Charles Norris-Newman

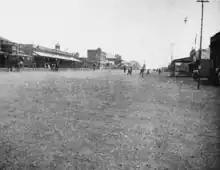
Bulawayo in 1905

Norris-Newman avoided death in the 22 January Battle of Isandlwana, in which the Centre Column's camp in Zululand was wiped out, as he had accompanied the 3rd NNC and Chelmsford on a reconnaissance expedition that morning. Norris-Newman returned with the reconnaissance party later that day. They bivouacked on the bloody battlefield before heading for the post at Rorke's Drift. Uncertain if the post had fallen to the Zulu attack Norris-Newman was with the first party to approach and enter it, having discovered that the defenders had prevailed. Norris-Newman gathered news of the defence before riding to the telegraph office at Pietermaritzburg, from where he filed a report to "The Standard". It reached Cape Town by telegraph from where it had to be carried by ship to Cape Verde where a telegraph line connected to London. The story, the first news of the defeat, appeared in the British press twenty days after the battle. The report established Norris-Newman's name in journalism. The report, including a carefully compiled casualty list, was printed locally in an extra edition of the "Natal Times" on 24 January, the same day he arrived at Pietermaritzburg.